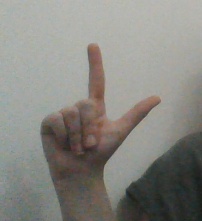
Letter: laam